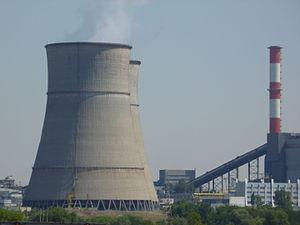
Maritsa Iztok est un bassin minier de lignite. Trois centrales thermiques y utilisent ce combustible. Le tout est situé dans l'obchtina de Galabovo, dans l'oblast de Stara Zagora en Bulgarie.